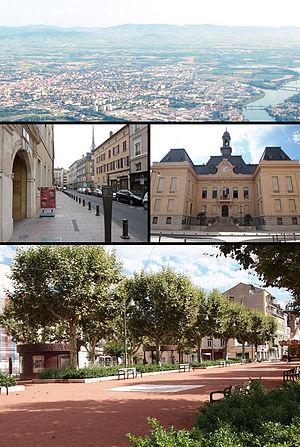
Différentes vues de Villefranche
Villefranche-sur-Saône est une commune française, située dans le département du Rhône en région Auvergne-Rhône-Alpes.